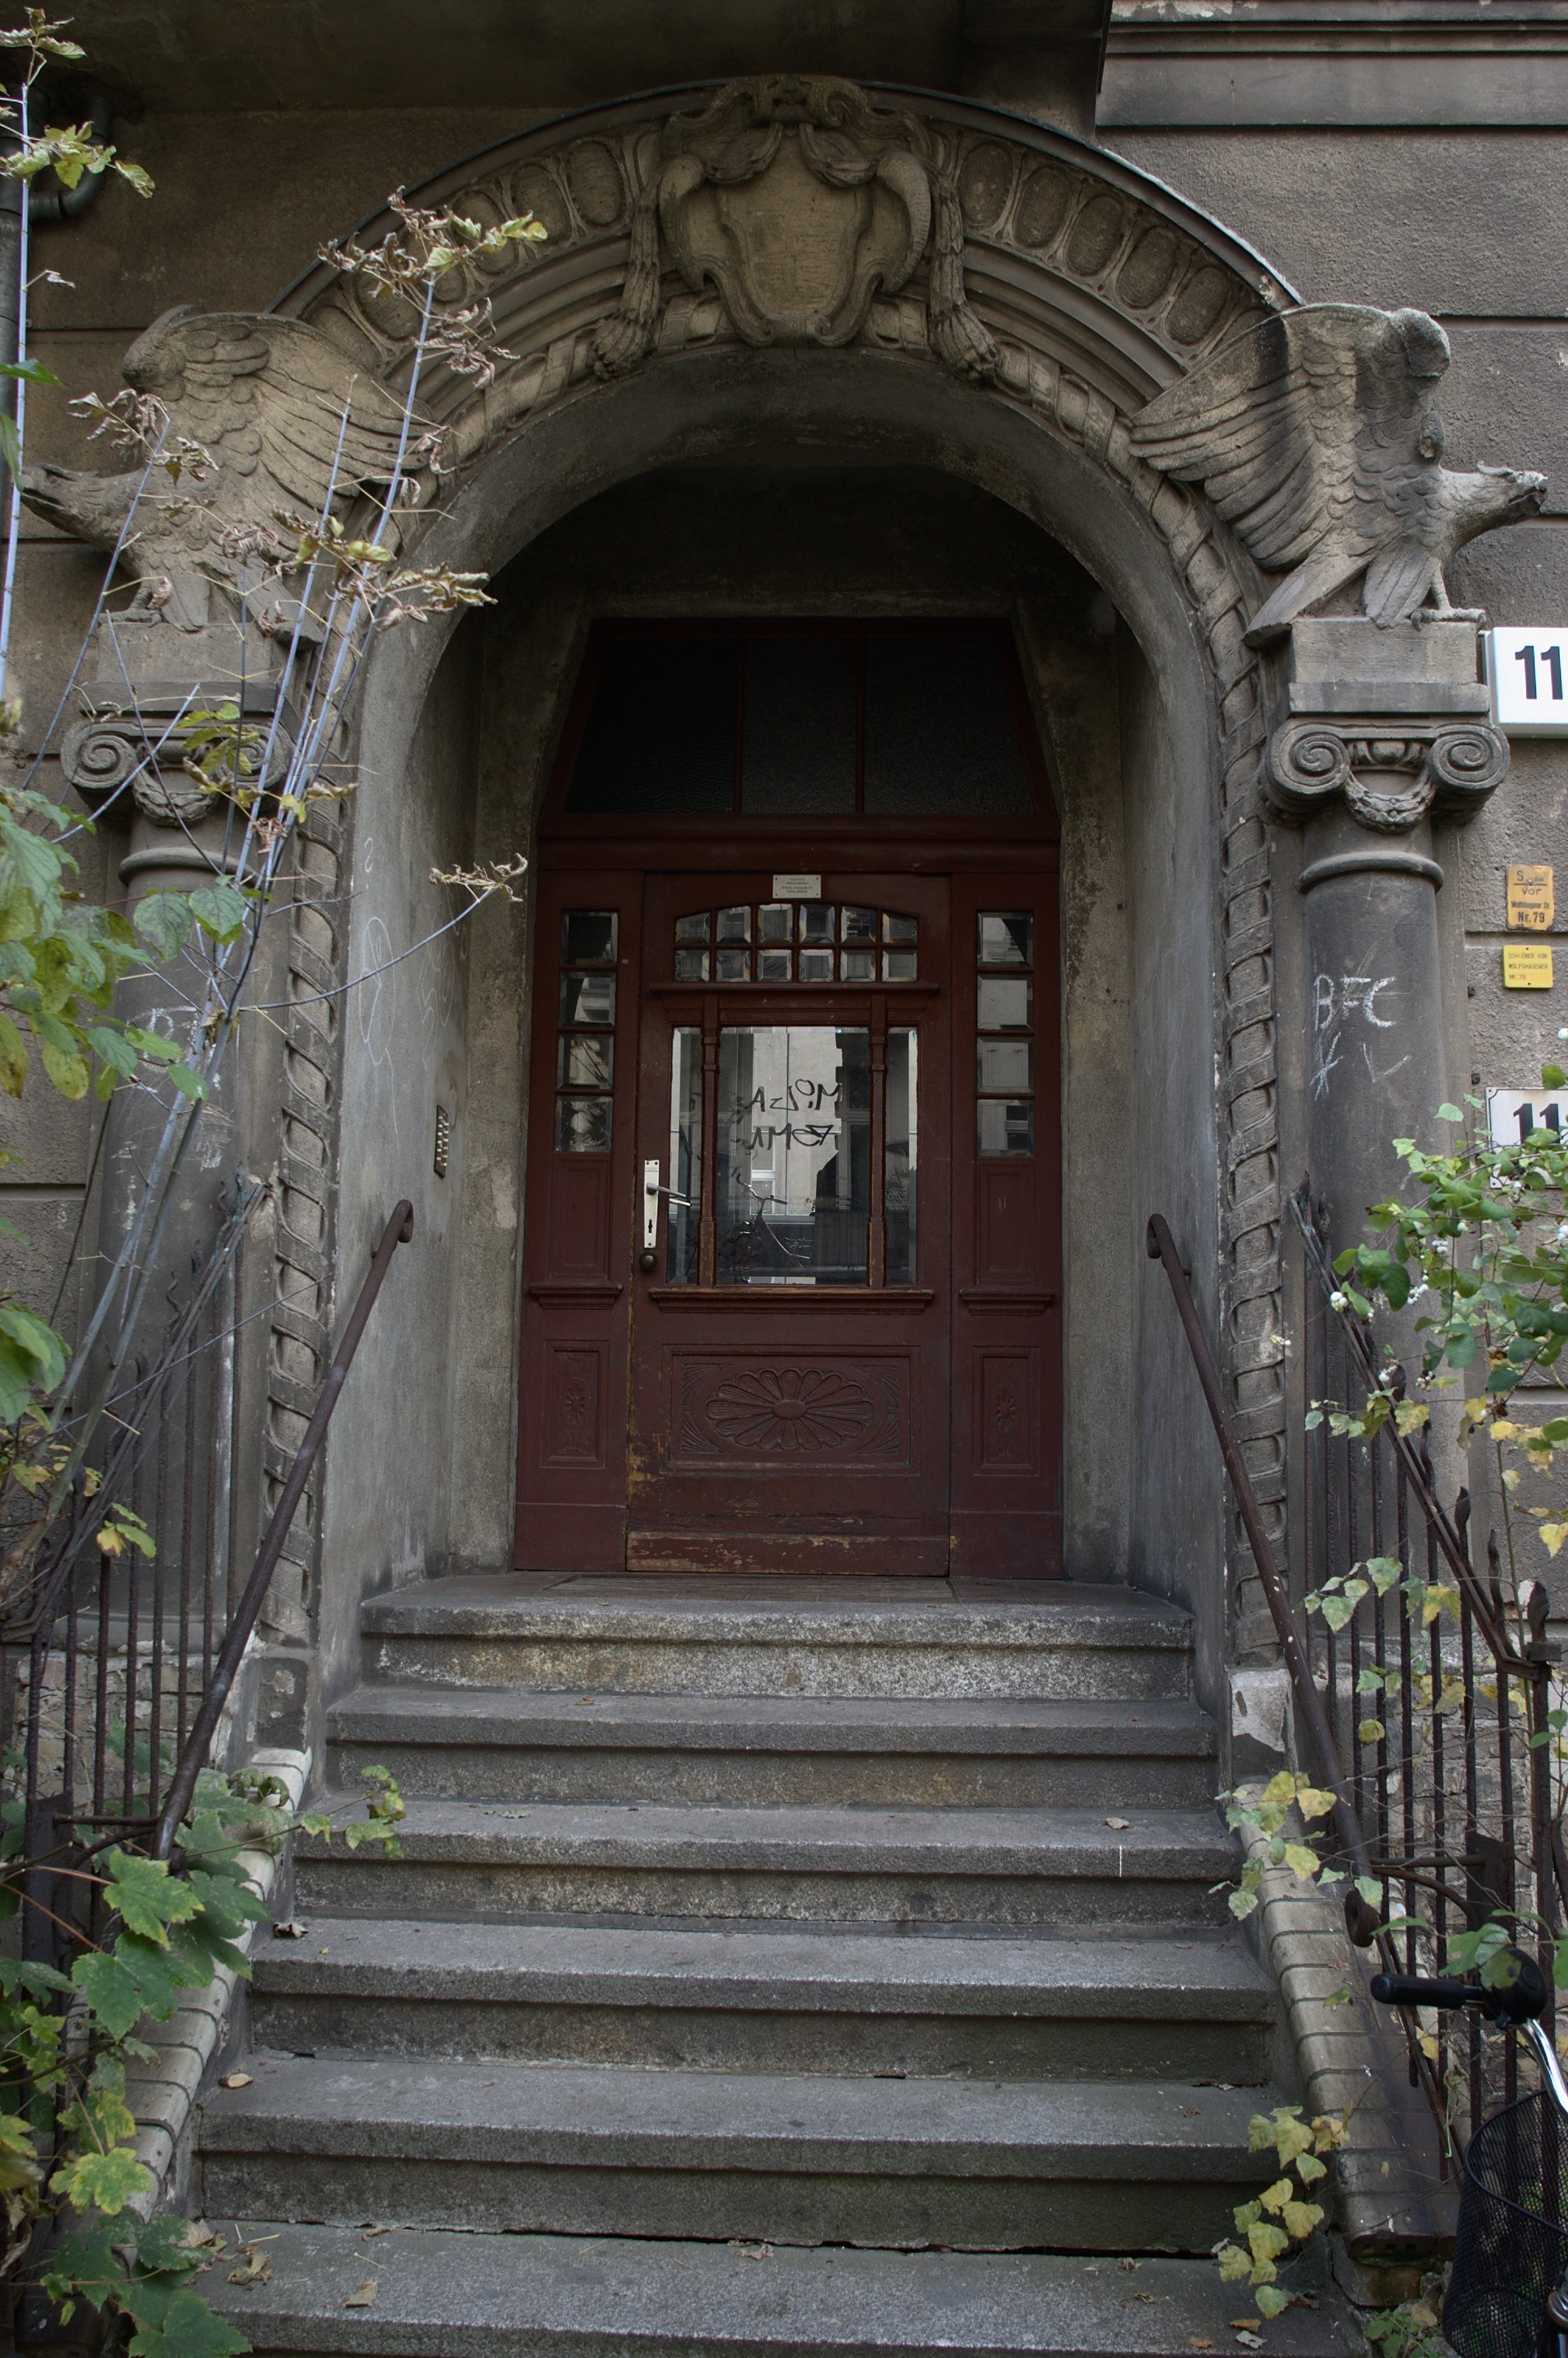
architecture, house, arch, temple, rawtherapee, germany, deutschland, berlin, pentax, 20mm, 2010, lenstagged, steffenzahn, guessedberlin, k100d, justpentax, iamflickr, cosina, voigtlander, cosinavoigtlnder, skopar, colorskopar, cv20, colorskopar20mmf35slii, 20mmf35slii, voigtlander20mm, cv2035, skopar20mmf35, voigtlnder20mmf35, gwbcosmobird, urban area, ancient history